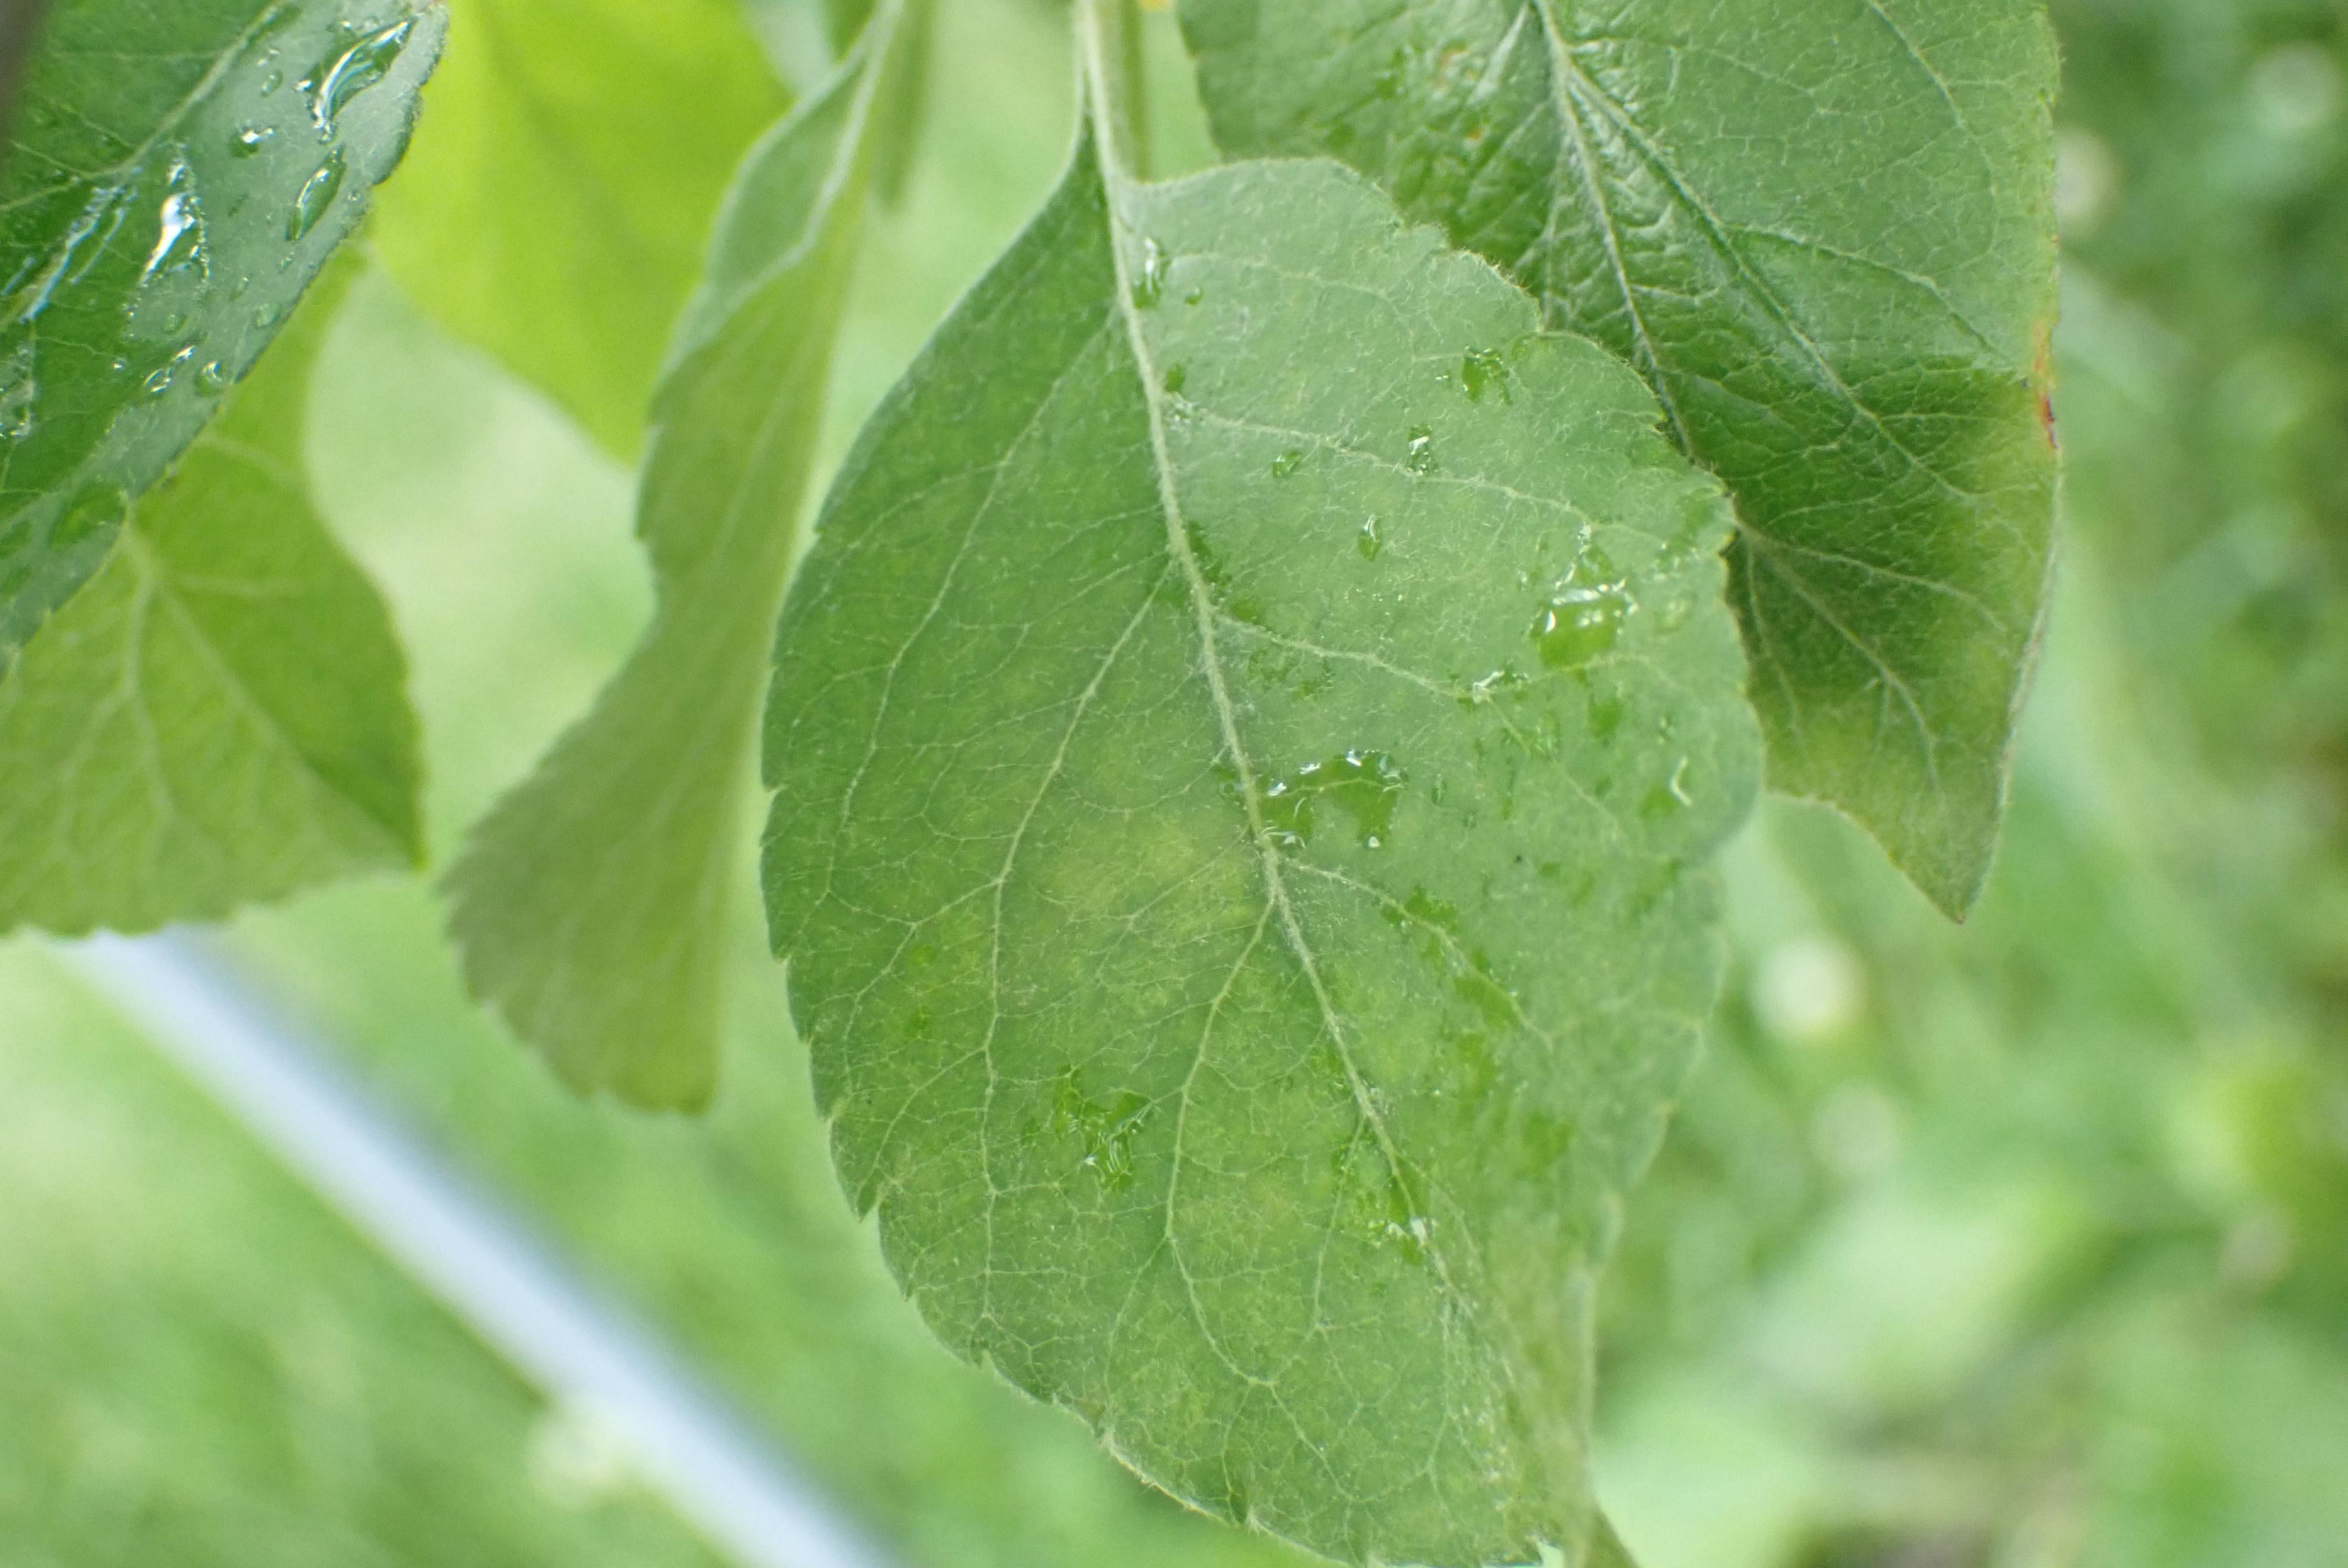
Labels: scab